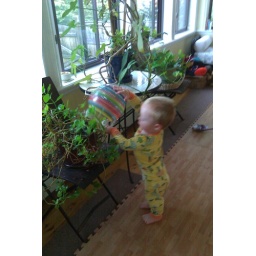
Helping to water plants and reading books in the sunroom. Very early morning...